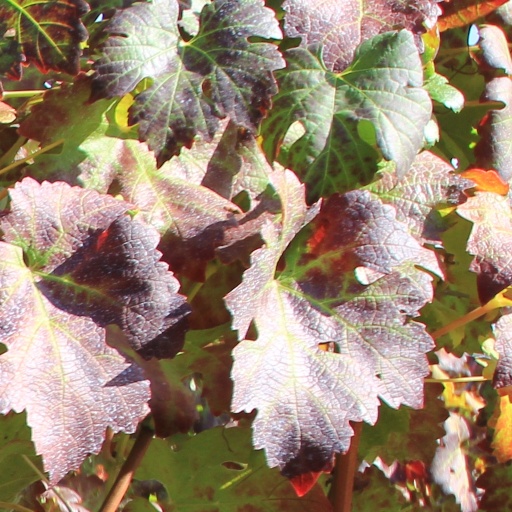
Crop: grape